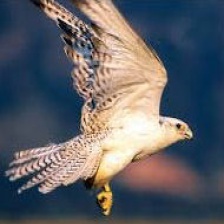
Species: GYRFALCON
Scientific name: FALCO RUSTICOLUS